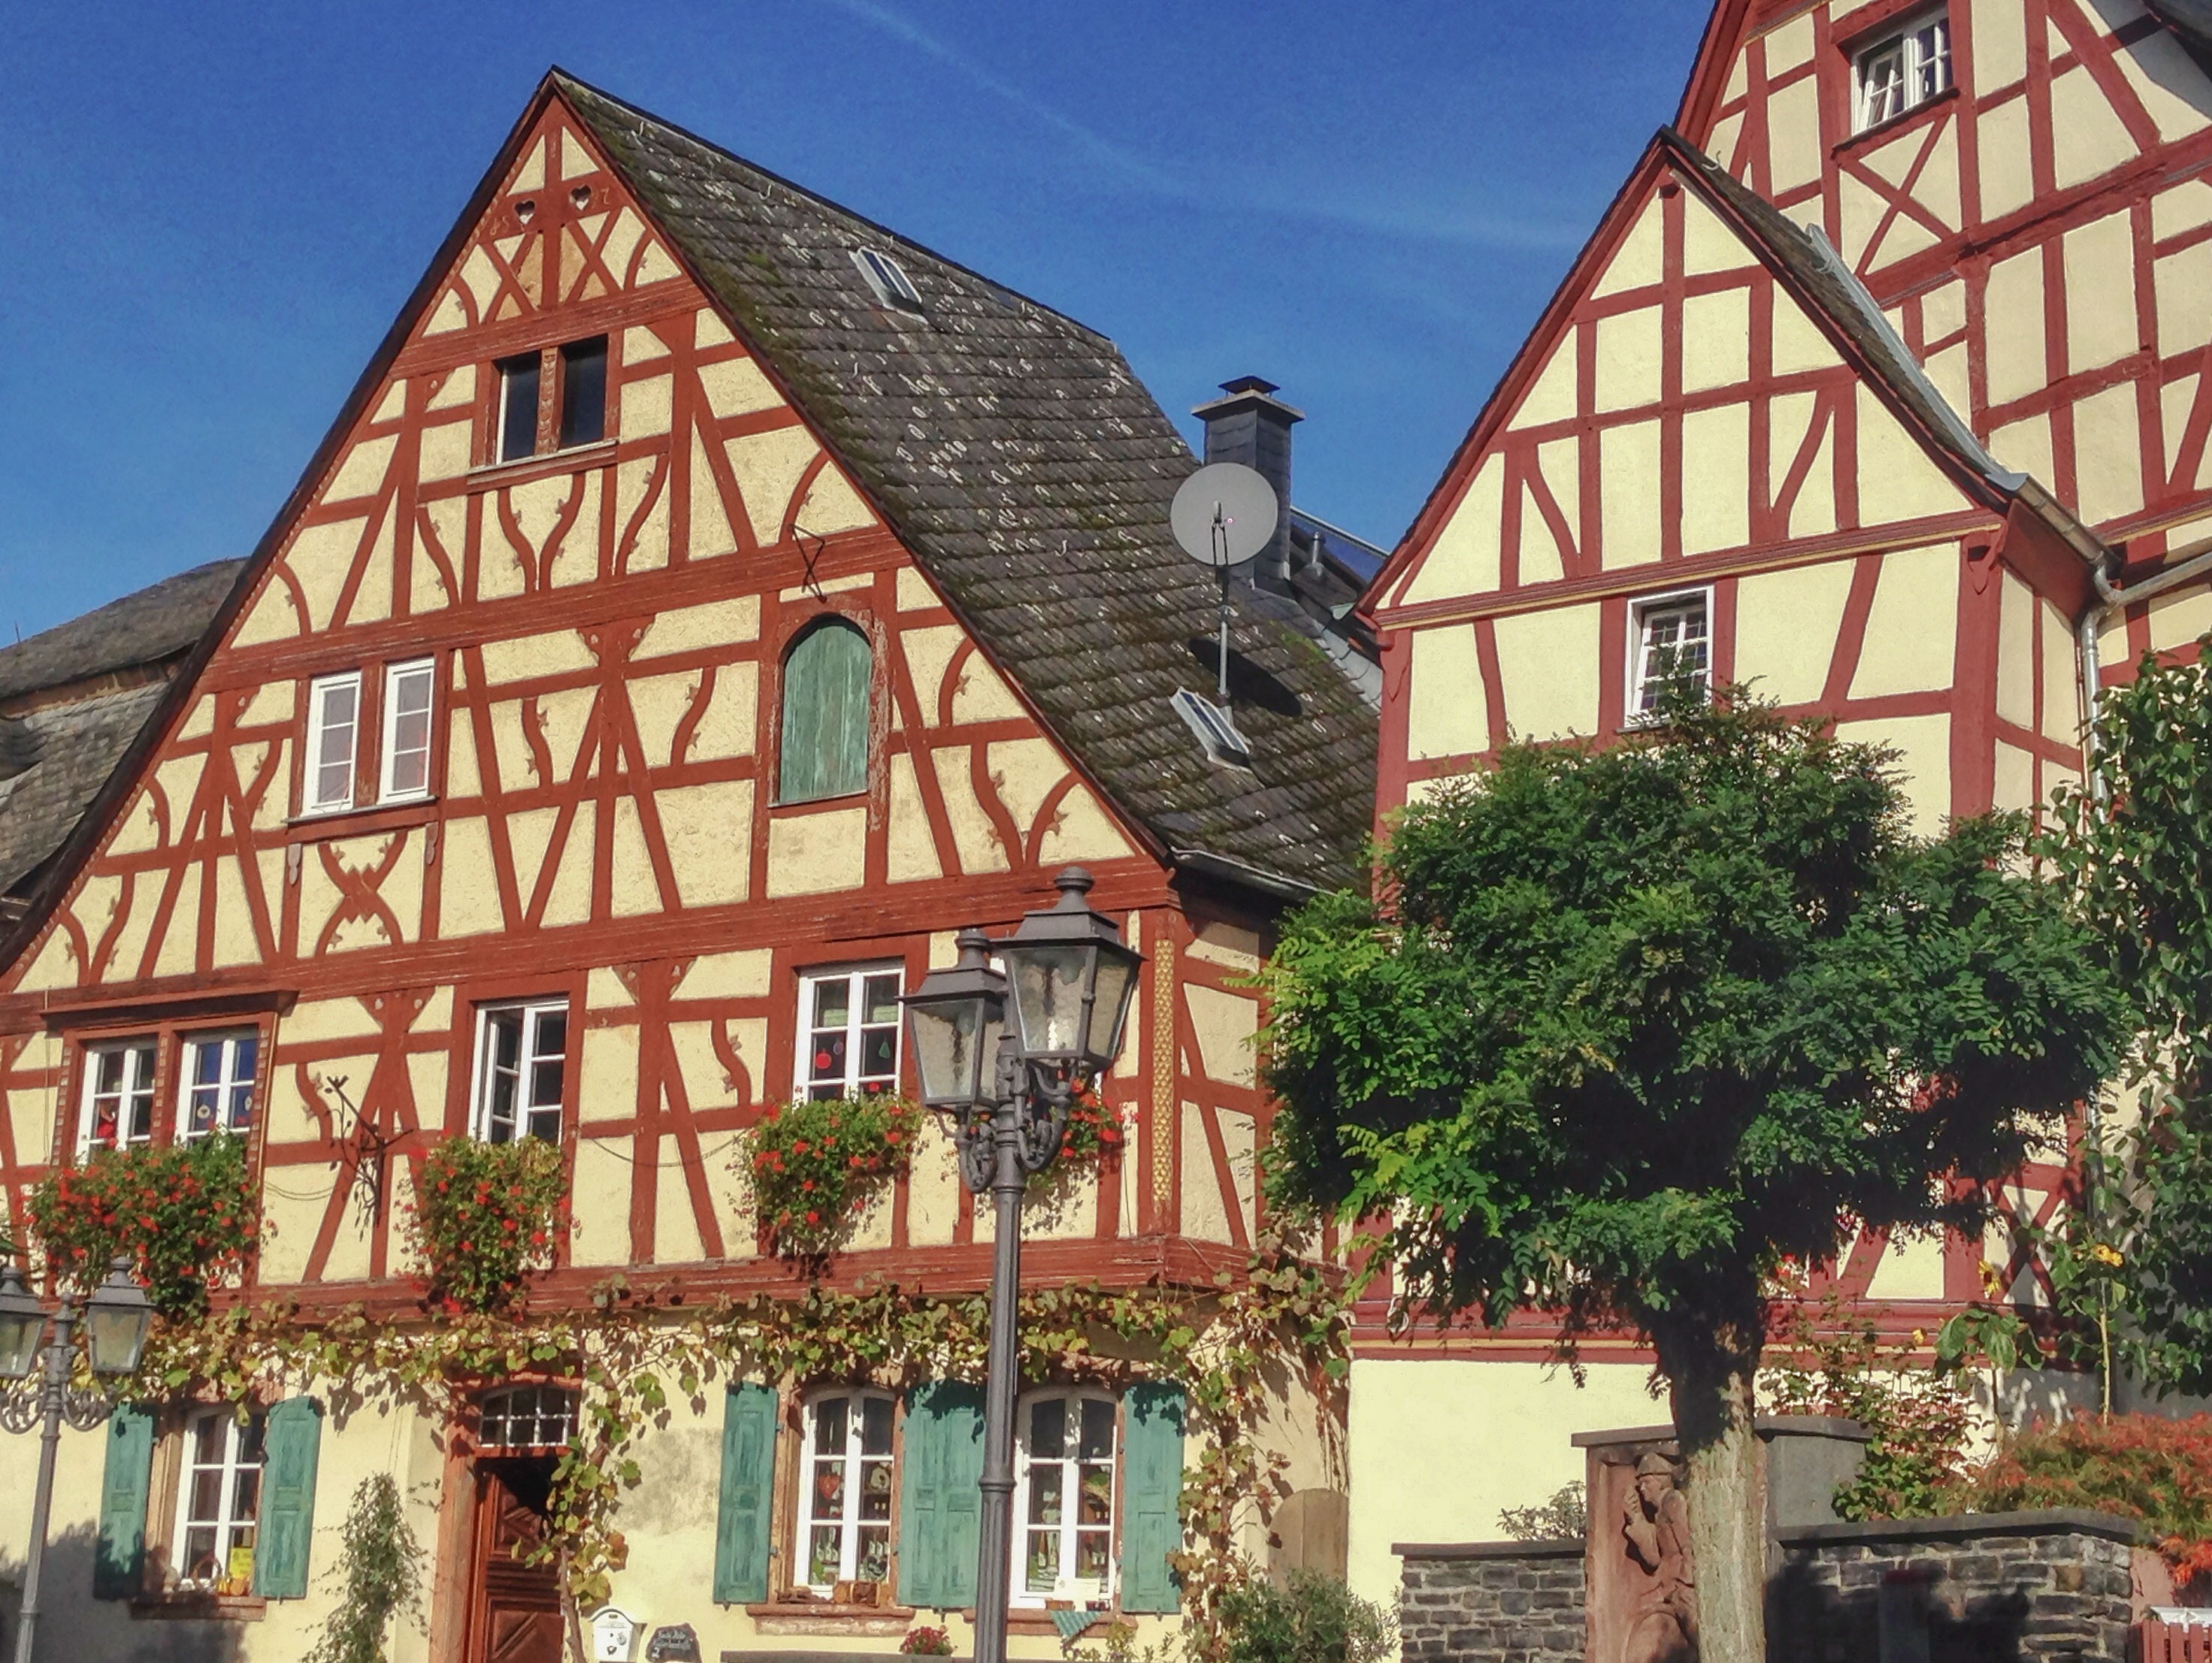
architecture, house, town, building, old, home, bar, village, cottage, romantic, facade, property, old building, old house, old town, resort, estate, historically, sachsen, mosel, neighbourhood, fachwerkhaus, truss, fachwerkh user, house facade, residential area, zelting rachting